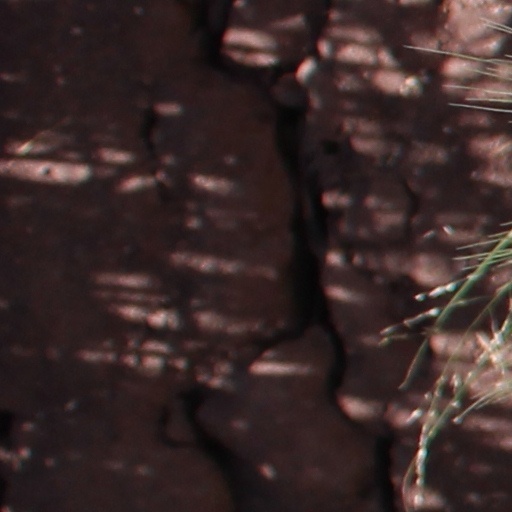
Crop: wheat